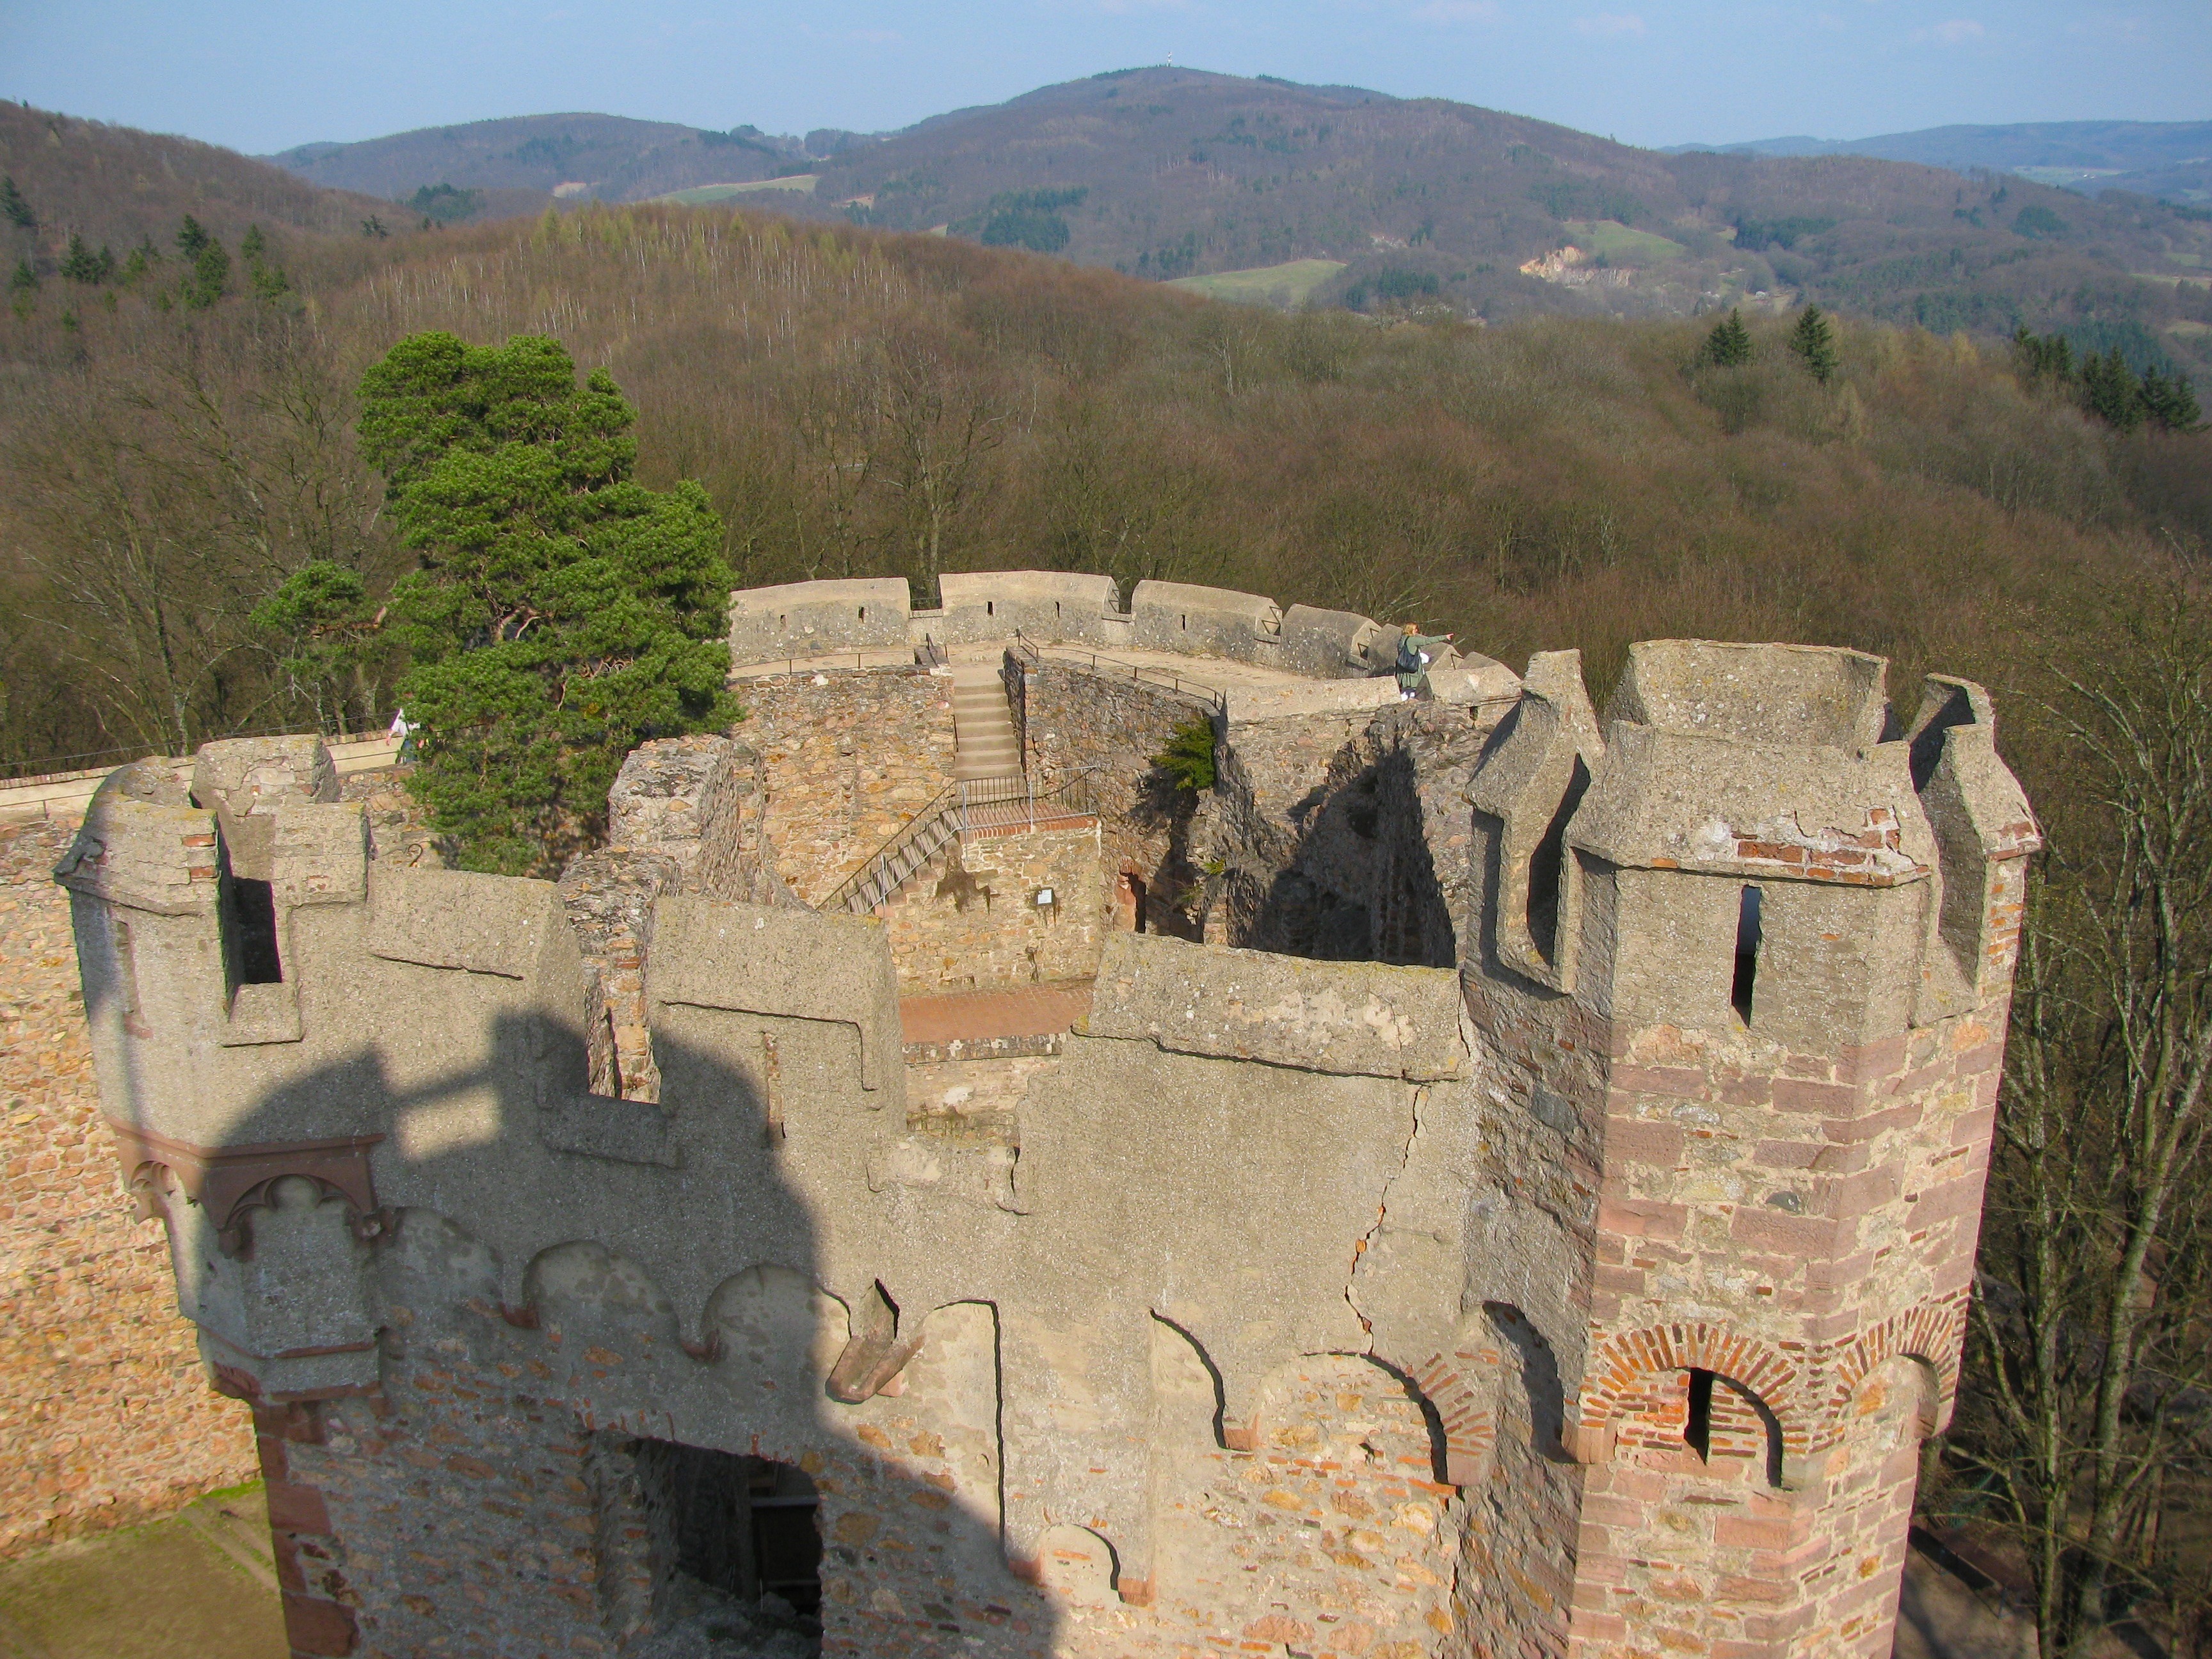
landscape, nature, forest, architecture, sky, countryside, building, wall, country, scenic, castle, landmark, fortification, terrain, trees, woods, outside, mountains, ruins, monastery, germany, historical, archaeological site, historic site, ancient history, auerback